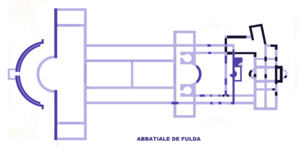
Abbatiale de Fulda, Plan
L’architecture carolingienne se développe du milieu du VIIIᵉ siècle à la fin du Xᵉ siècle à partir de références paléo-chrétiennes avec la renaissance carolingienne. Elle marque en Occident un renouveau artistique dans un cadre chrétien qui se structure et où le monachisme est théorisé. L'architecture carolingienne représente la formulation concrète d'une pensée et de sa fonction. L'organisation des structures des plans romans vient très directement de l'élaboration de l'époque carolingienne et l'ordonnance des westwerks carolingiens puis ottoniens a préparé les façades de l'époque romane. Il nous reste cependant très peu de monuments et de vestiges de cette époque, la plupart ayant été remplacés par des monuments plus grands et plus récents de style roman et gothique mais les fouilles et les textes permettent des restitutions.
Art préroman ou plus souvent Architecture préromane sont des expressions employées pour désigner les œuvres construites durant la période qui s'étend entre la fin de l'art paléochrétien et les premiers arts romans vers l'an mille. La chute de l'Empire en Occident met fin à une certaine homogénéité architecturale, tandis que dans l'Empire romain d'Orient autour de Constantinople se développe l'art byzantin avec Justinien.